Grissom Air Reserve Base

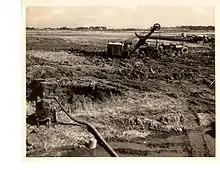
United States Naval Reserve Aviation Base, Peru, Hangar B excavation 20 June 1942.

Upon receiving the Letter of Intent on 28 March 1942, Russell B. Moore Company established a temporary headquarters and moved personnel and necessary drafting, surveying and office equipment and supplies to an old schoolhouse at Bunker Hill, which they occupied until completion of the Construction Engineering Office on the site 13 May 1942. Surveying the site started 1 April 1942. J.L. Simmons Company, Inc. and United Construction Company received their Letter of Intent 4 April 1942, and immediately began moving equipment in to clear the site, including removal of buildings, trees, and grading as soon as elevations for the finished grade had been determined. Temporary structures were built, including a cement warehouse, a large general warehouse, , time office, a large number of movable, built on skids for easy removal, tool storage sheds and small storehouses. All construction material was delivered by truck until the completion of the spur track on 10 June 1942, after which a large portion of the construction material came in by rail. Peak days of traffic volume were as follows: 129 freight carloads of paving material received via the spur track on 30 October 1942, and 1755 truck loads of paving material received on 25 October 1942.